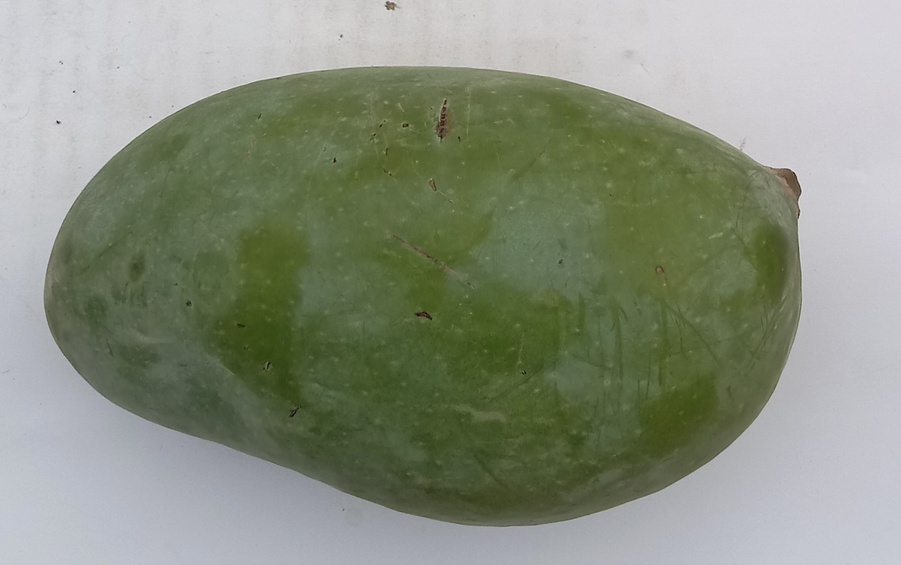
Mango variety: Sindhri